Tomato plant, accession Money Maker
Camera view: bottom (45 deg); turntable rotation: 180 degrees
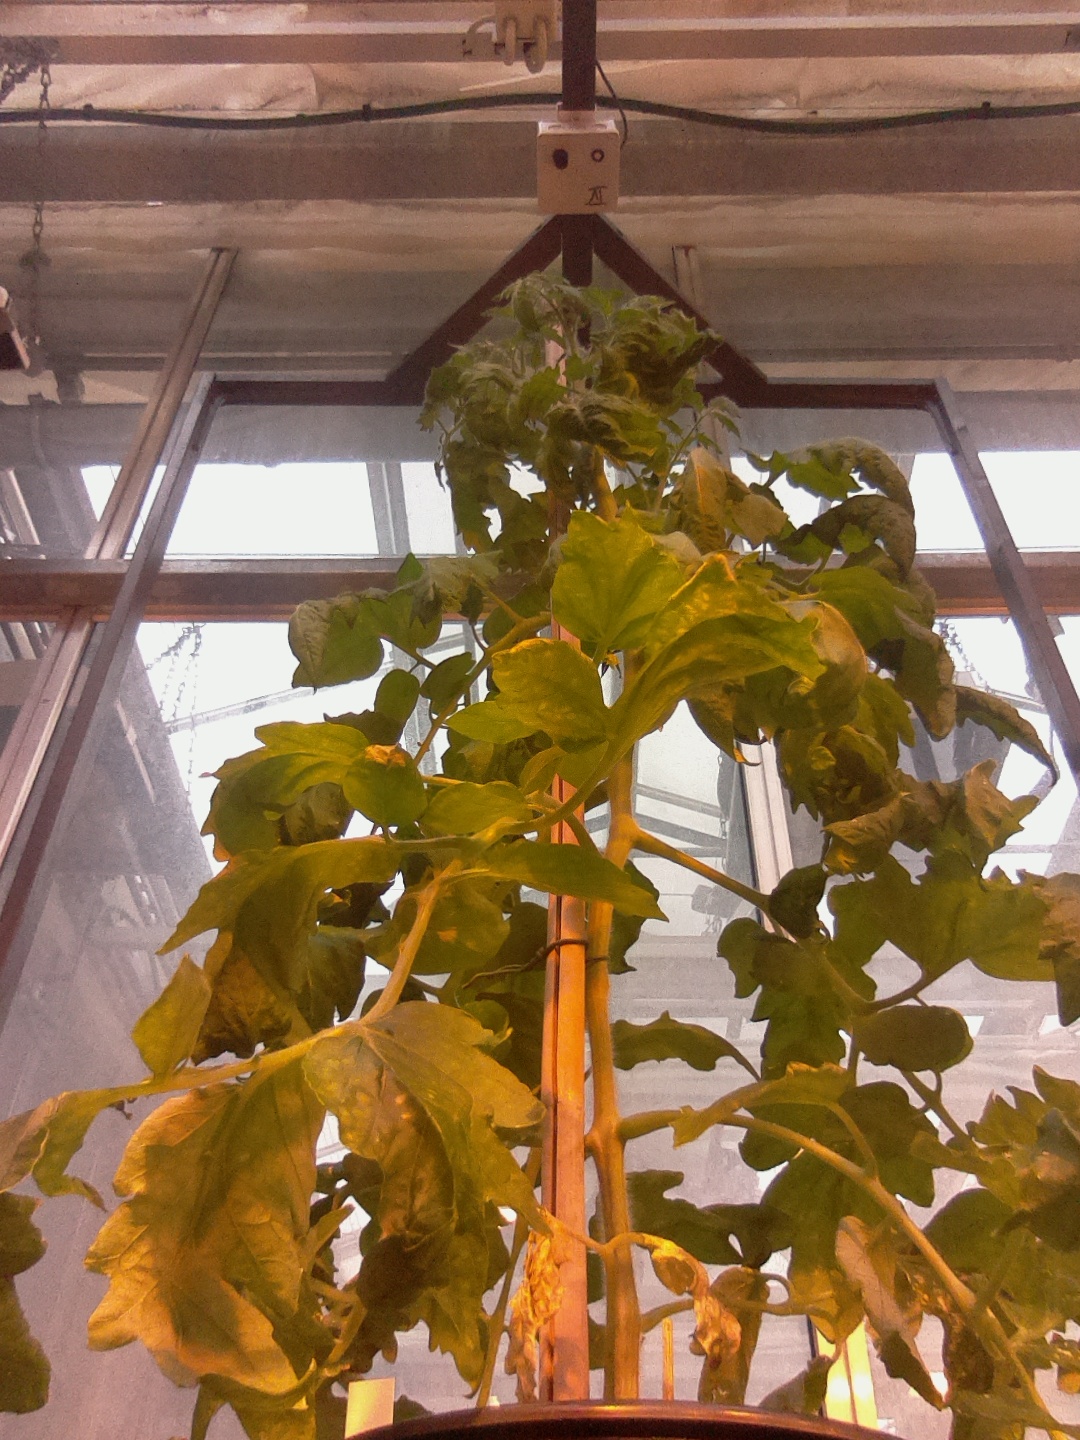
BBCH growth stage 70: Fruits at the main stem or branches visibles